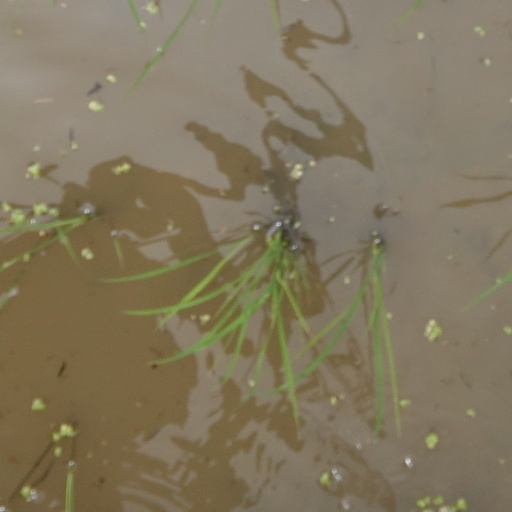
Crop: rice